South African Class 18 2-10-2

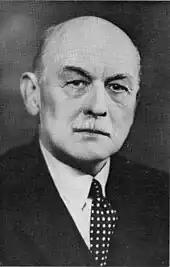
Col F.R. Collins DSO

When delivered, the third cylinder was clearly visible, but plating was subsequently added beneath the smokebox and hid it from view. These were the most powerful non-articulated steam locomotives to see service on the SAR, with a tractive effort of at 75% boiler pressure and capable of hauling loads of over the ruling gradient of 1 in 100 (1%) on the Witbank-Apex section.